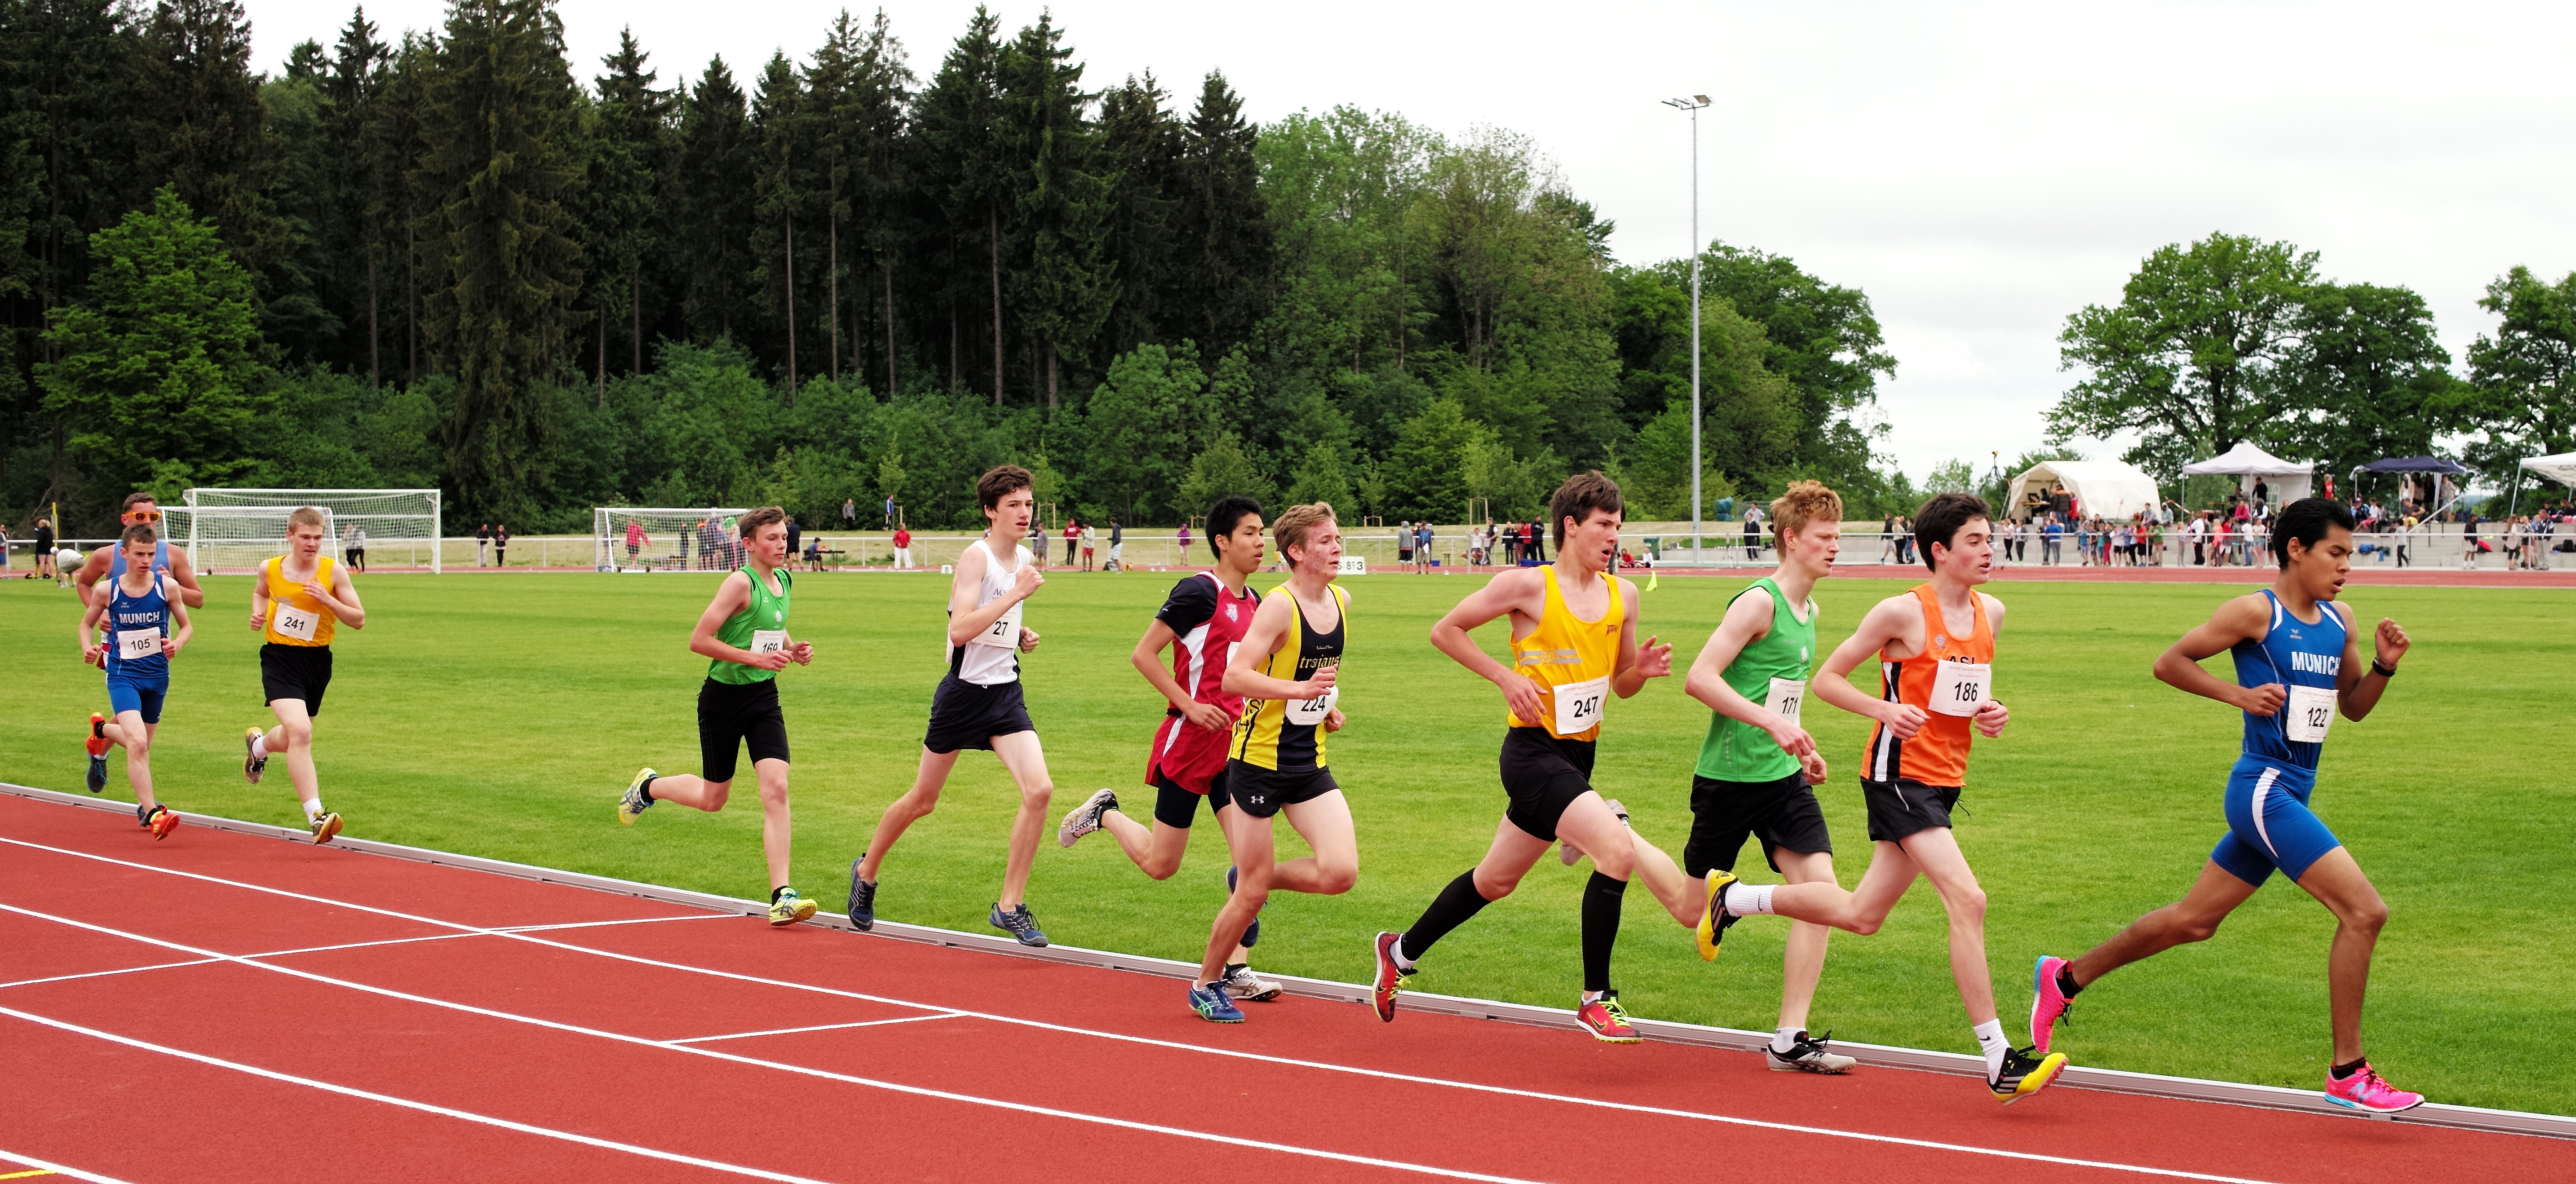
running, sports, endurance, athletics, sprint, physical exercise, human action, track and field athletics, middle distance running, 800 metres, 4 100 metres relay